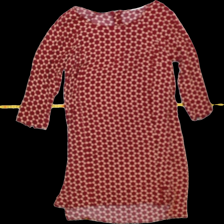
View: front
Type: Dress
Category: Ladies
Brand: Ellos
Colors: Red, Beige
Material: 100% viscose
Pattern: Geometric print
Cut: Regular, C-collar
Season: Summer
Trend: No trend
Stains: No
Damage: 1 broken twine
Price range: <50
Recommended usage: Recycle